Cornell Arms Apartments

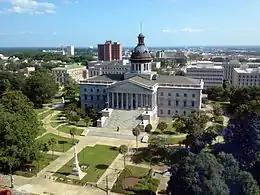
South Carolina State House with Cornell Arms behind it

It stands at and has 18 floors. Construction began in 1948 and was completed in 1949. The building was built with a steel frame structure.